Longport, New Jersey

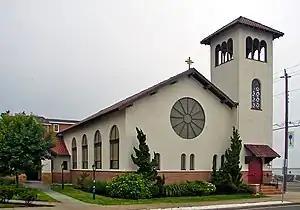
Church of the Redeemer, which has now burned down as a result of a derecho in June 2012. The church was rebuilt and reopened in July 2015.

James Long, an absentee owner, purchased a parcel in 1857 that grew over the years as sand accumulated and as additional property was purchased. Acquired by M. Simpson McCullough in 1882, the community was named Longport in honor of Long.